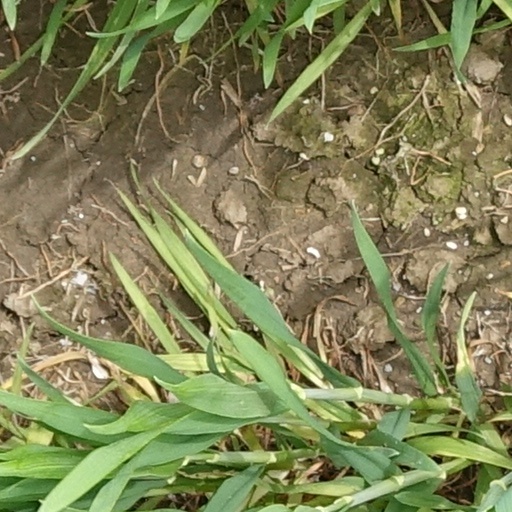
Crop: wheat